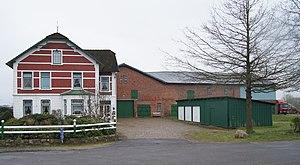
Bilsen (Bilsen), Allemagne: Ferme